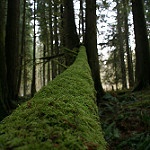
Label: forest